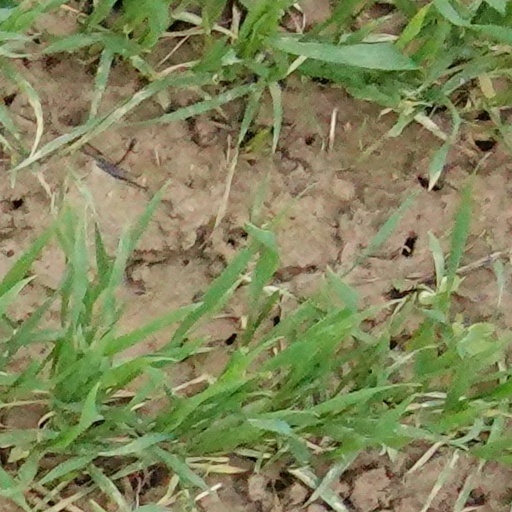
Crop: wheat